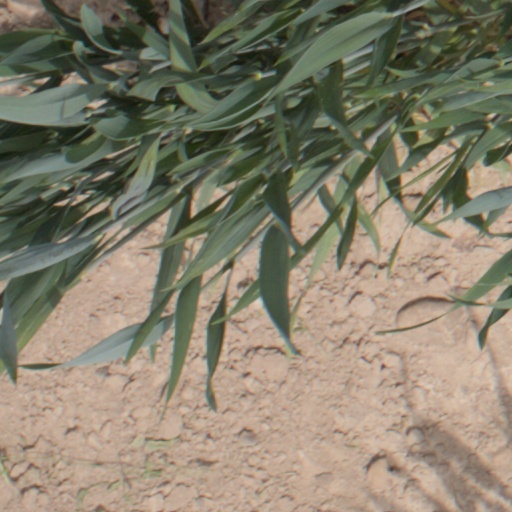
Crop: wheat